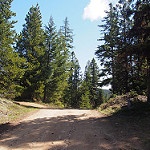
Label: forest